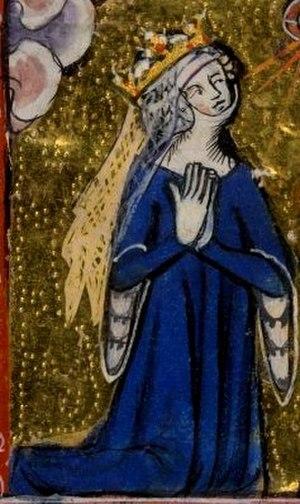
Aliénor d'Angleterre, fille d'Édouard II, roi d'Angleterre et d'Isabelle de France, est l'épouse du duc Renaud II de Gueldre.